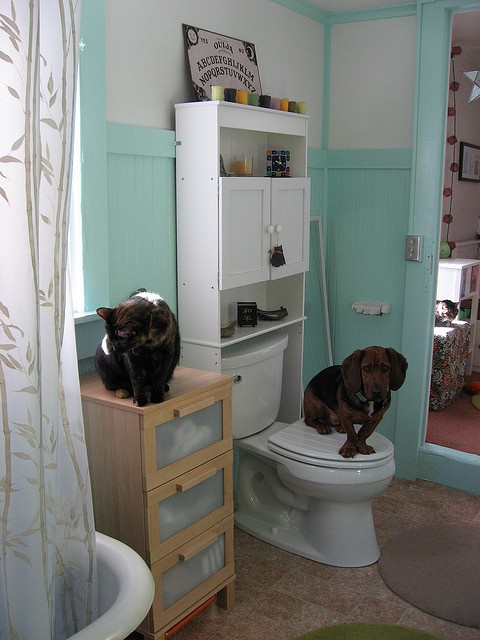
a dog sitting on a toilet and a cat sitting on a small cabinet near buy
Dog sitting on toilet and cat on small cabinet in bathroom.
Bathroom scene with a dog on the toilet and a cat on the shelves.
A brown dog sits on top of a toilet as a cat sits on nearby shelves.
a dog sitting on top of a toilet in the bathroom